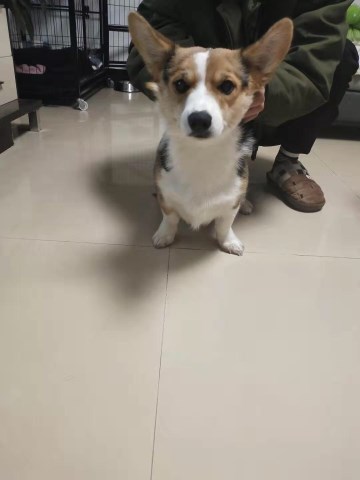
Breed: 2909-n000116-Cardigan